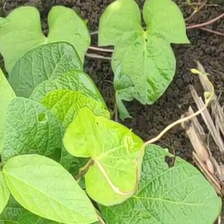
Weed species: Obscure_morning _glory(Ipomoea obscura)